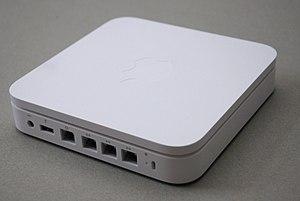
AirPort est le nom donné à une série de produits du fabricant informatique Apple basés sur le protocole Wi-Fi. Ces produits comprennent plusieurs routeurs dotés d'un système réseau local sans fil ainsi que des cartes sans fil fonctionnant dans les ordinateurs de la marque. Le nom AirPort Extreme est apparu initialement pour distinguer une nouvelle génération de produits ajoutant le protocole 802.11g au 802.11b présent sur les premiers modèles. Par la suite ce nom est maintenu malgré le passage à des protocoles plus rapides. En 2011, Apple supprime les références au nom AirPort dans son système d'exploitation pour le remplacer par le terme Wi-Fi. Le 26 avril 2018, un porte-parole d'Apple déclare à Engadget que le développement et la production des produits de la gamme a cessé, et que leur vente continuera jusqu'à épuisement des stocks déjà disponibles. Un support logiciel devrait cependant continuer d'être assuré.
Une borne Airport Extreme est un routeur WiFi/Ethernet d'Apple utilisant les technologies AirPort.